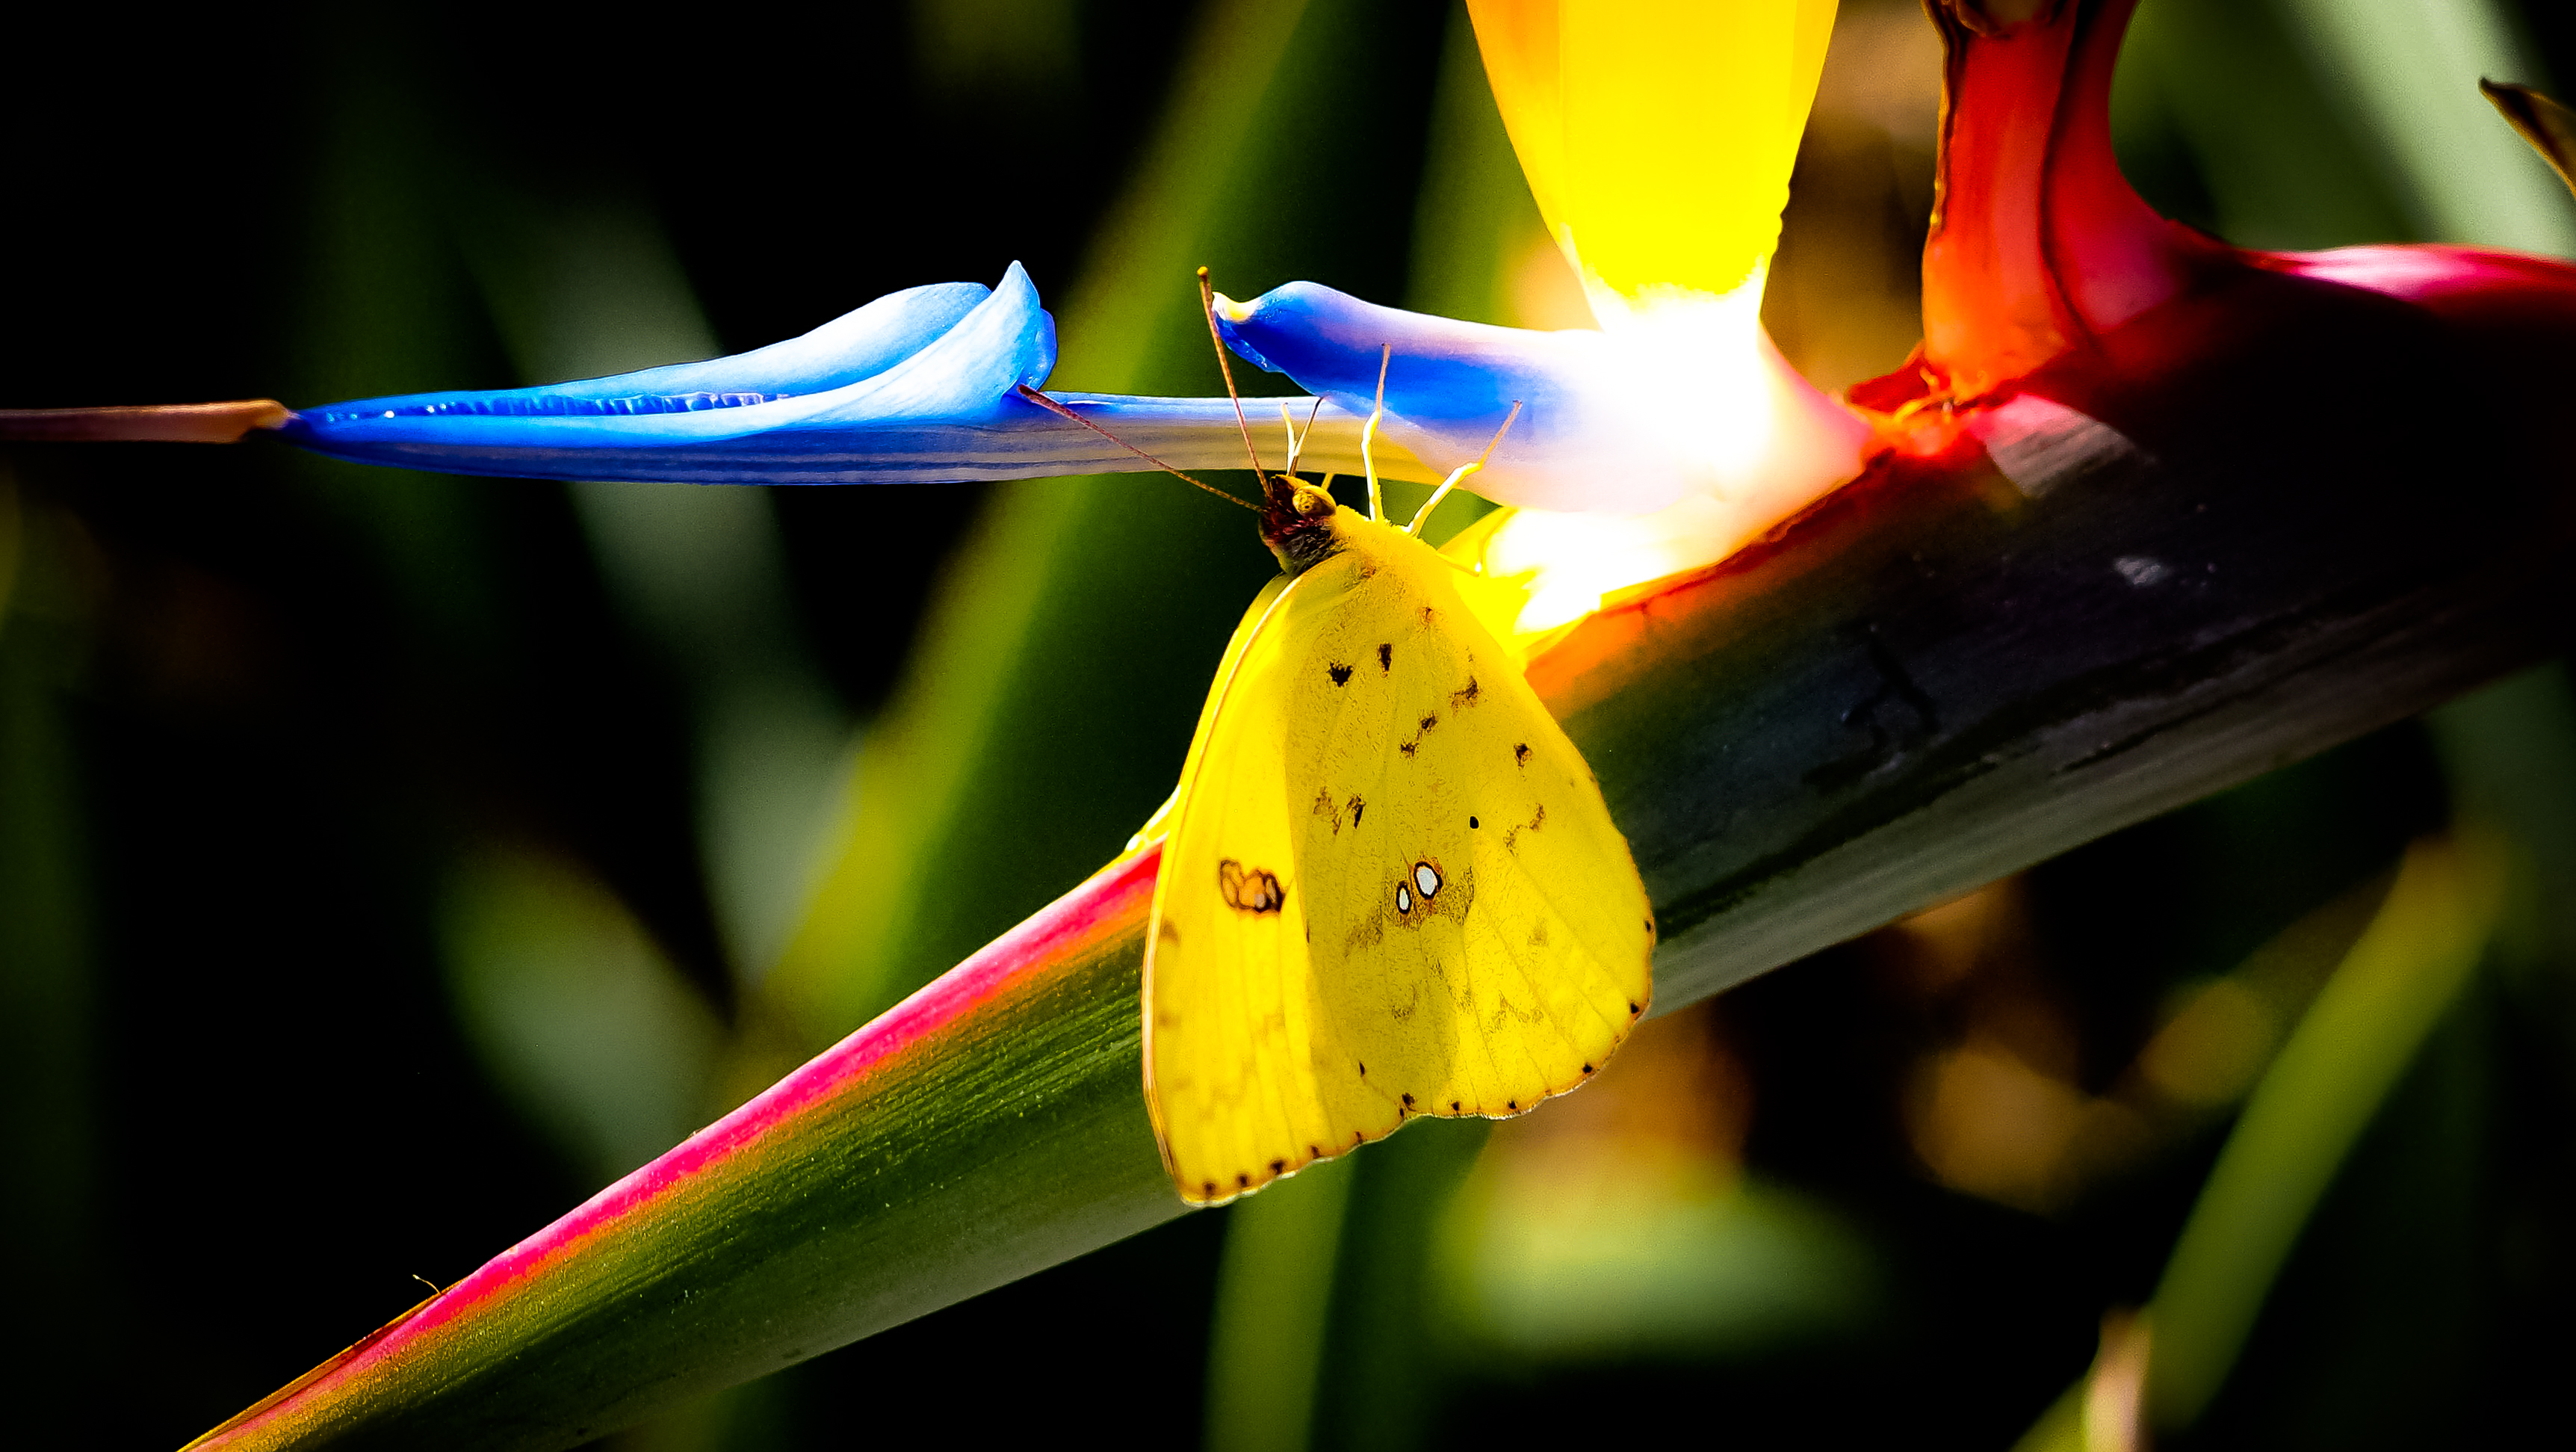
nature, bird, plant, photography, sunlight, leaf, flower, bloom, pollen, green, red, paradise, color, insect, macro, natural, butterfly, yellow, close, flora, fauna, plants, invertebrate, close up, wings, zoom, nectar, macro photography, plant stem, moths and butterflies